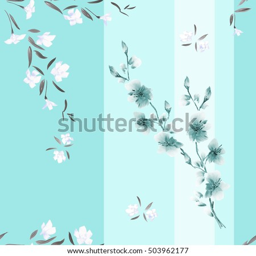
seamless pattern watercolor of white and turquoise flowers on a turquoise background with vertical stripes .